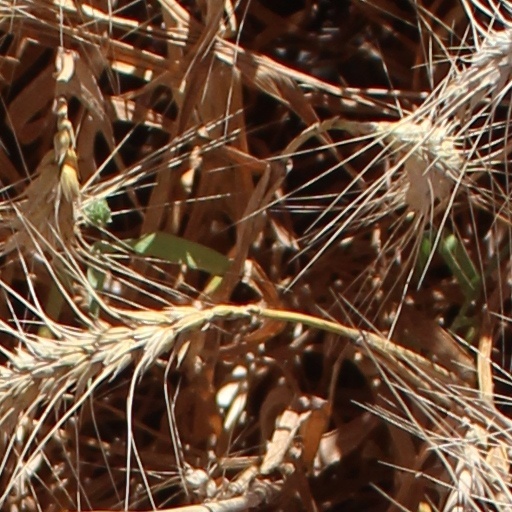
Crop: wheat